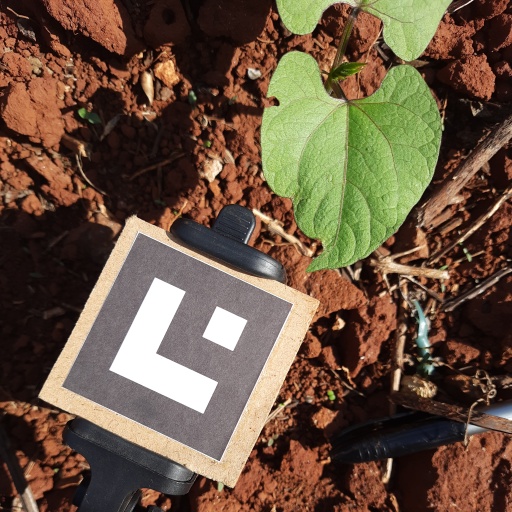
Observations: flat surface, eating holes in the edge, under sunlight